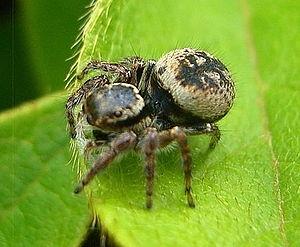
Carrhotus xanthogramma, la Saltique orangé, est une espèce d'araignées aranéomorphes de la famille des Salticidae.